First Battle of Komárom (1849)

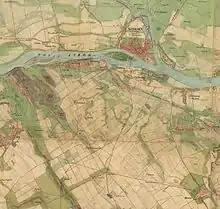
The location of the First Battle of Komárom (26 April 1849) on the Second Military Survey of Austro-Hungary (1806–1869)

Görgey, who had installed his headquarters in Győr after the battle there, ordered Damjanich's III Corps to advance towards Léva on 11 April, and Klapka's I Corps on the 12th. Their place in Vác was taken by VII Corps under András Gáspár, then after that too departed on the same way, Vác was occupied by György Kmety's division. On 15–17 April the Hungarian army consisting of Klapka's I Corps, Damjanich's III Corps, and two divisions of VII Corps reached the Garam river, under the overall leadership of General Artúr Görgei. Here, on 19 April, at Nagysalló, they met with the troops of Lieutenant General Ludwig von Wohlgemuth and his new imperial troops mustered from the following Habsburg hereditary lands: Styria, Bohemia, Moravia and the capital Vienna, and reinforced with Jablonowski's division (which had fought in the Battle of Vác 10 days earlier). The imperials were defeated and retreated towards Érsekújvár. The Hungarian victory of Nagysalló brought about serious results. It opened the way towards Komárom, bringing its relief to within just a couple of days’ march. At the same time it put the imperials in the situation of being incapable of stretching their troops across the very large front which this Hungarian victory created, so instead of uniting their troops around Pest and Buda, as they had planned, Feldzeugmeister Welden had to order the retreat from Pest which was in danger of being caught in the Hungarian pincers. When he learned about the defeat on the morning of 20 April, he wrote to Lieutenant General Balthasar Simunich, the commander of the forces besieging Komárom, and to Prince Felix of Schwarzenberg, the Minister-President of the Austrian Empire, telling them that in order to secure Vienna and Pozsony from a Hungarian attack he was forced to withdraw the imperial forces from Pest and even from Komárom. He also wrote that the morale of the imperial troops was very low, and because of this they could not fight another battle for a while without suffering another defeat. So the next day he ordered the evacuation of Pest, leaving a substantial garrison in the fortress of Buda to defend it against Hungarian attack. He ordered Jelačić to remain for a while in Pest, and then to retreat towards Eszék in Bácska, where the Serbian insurgents, allied with the Austrians, were in a grave situation after the victories of the Hungarian armies led by Mór Perczel and Józef Bem.